North British Locomotive Company

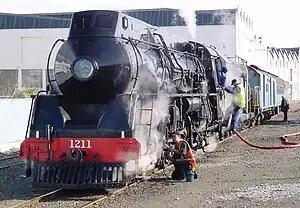
Mainline Steam New Zealand locomotive, NZR J class No. 1211. (NBL 24534 of 1939)

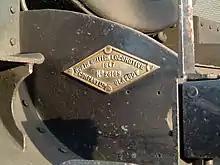
NBL works plate on LNER B1 No. 1264 (NBL 26165 of 1947). The diamond-shaped plate was fitted to locomotives built at the company's Queen's Park Works in Polmadie, a continuation of a tradition started by Dübs and Company.

The North British Locomotive Company (NBL, NB Loco or North British) was created in 1903 through the merger of three Glasgow locomotive manufacturing companies; Sharp, Stewart and Company (Atlas Works), Neilson, Reid and Company (Hyde Park Works) and Dübs and Company (Queens Park Works), creating the largest locomotive manufacturing company in Europe and the British Empire and the second largest in the world after the Baldwin Locomotive Works in the United States.